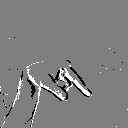
ASL letter: q